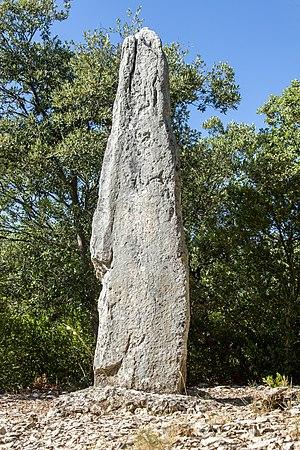
Cet article présente la liste des sites mégalithiques de l'Ardèche, en France.